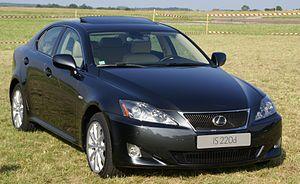
L'IS est une berline familiale haut de gamme du constructeur automobile japonais Lexus, concurrente des Audi A4, BMW série 3, Mercedes classe C, Infiniti Q50, Jaguar XE ou encore de la Volvo S60.